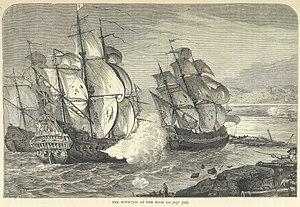
Le siège de Derry est le premier événement important des guerres williamites en Irlande. Les portes de la ville furent fermées le 7 décembre 1688, mais le siège lui-même ne débuta qu'en avril 1689. Le siège dure trois mois et demi, prenant fin le 30 juillet 1689, quand des navires de la marine anglaise, remontant l'estuaire de la rivière Foyle, forcent le barrage flottant établi par l'armée jacobite, apportant des vivres et des munitions.